D-Scribe Digital Publishing

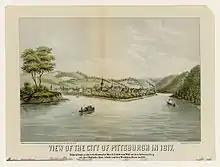
A view of the City of Pittsburgh in 1817, taken from a sketch by E. C. Gibson, is part of the Pittsburgh Prints Collection of D-Scribe's Historic Pittsburgh collection

This digital collection includes digitized historical resources on the history of Western Pennsylvania including texts, videos, maps, images, census records, and archival finding aids. Included are over 25,000 images from multiple photographic collections that originated from a digitization project funded by the Institute of Museum and Library Services and completed in 2004. The presentation represents a collaboration between Pittsburgh-area libraries, museums, and universities and includes historic material derived from those held by the University Library System, University of Pittsburgh; the Library & Archives at the Heinz History Center; Chatham University Archives; Oakmont Carnegie Library; Pittsburgh History & Landmarks Foundation; and Point Park University Archives.